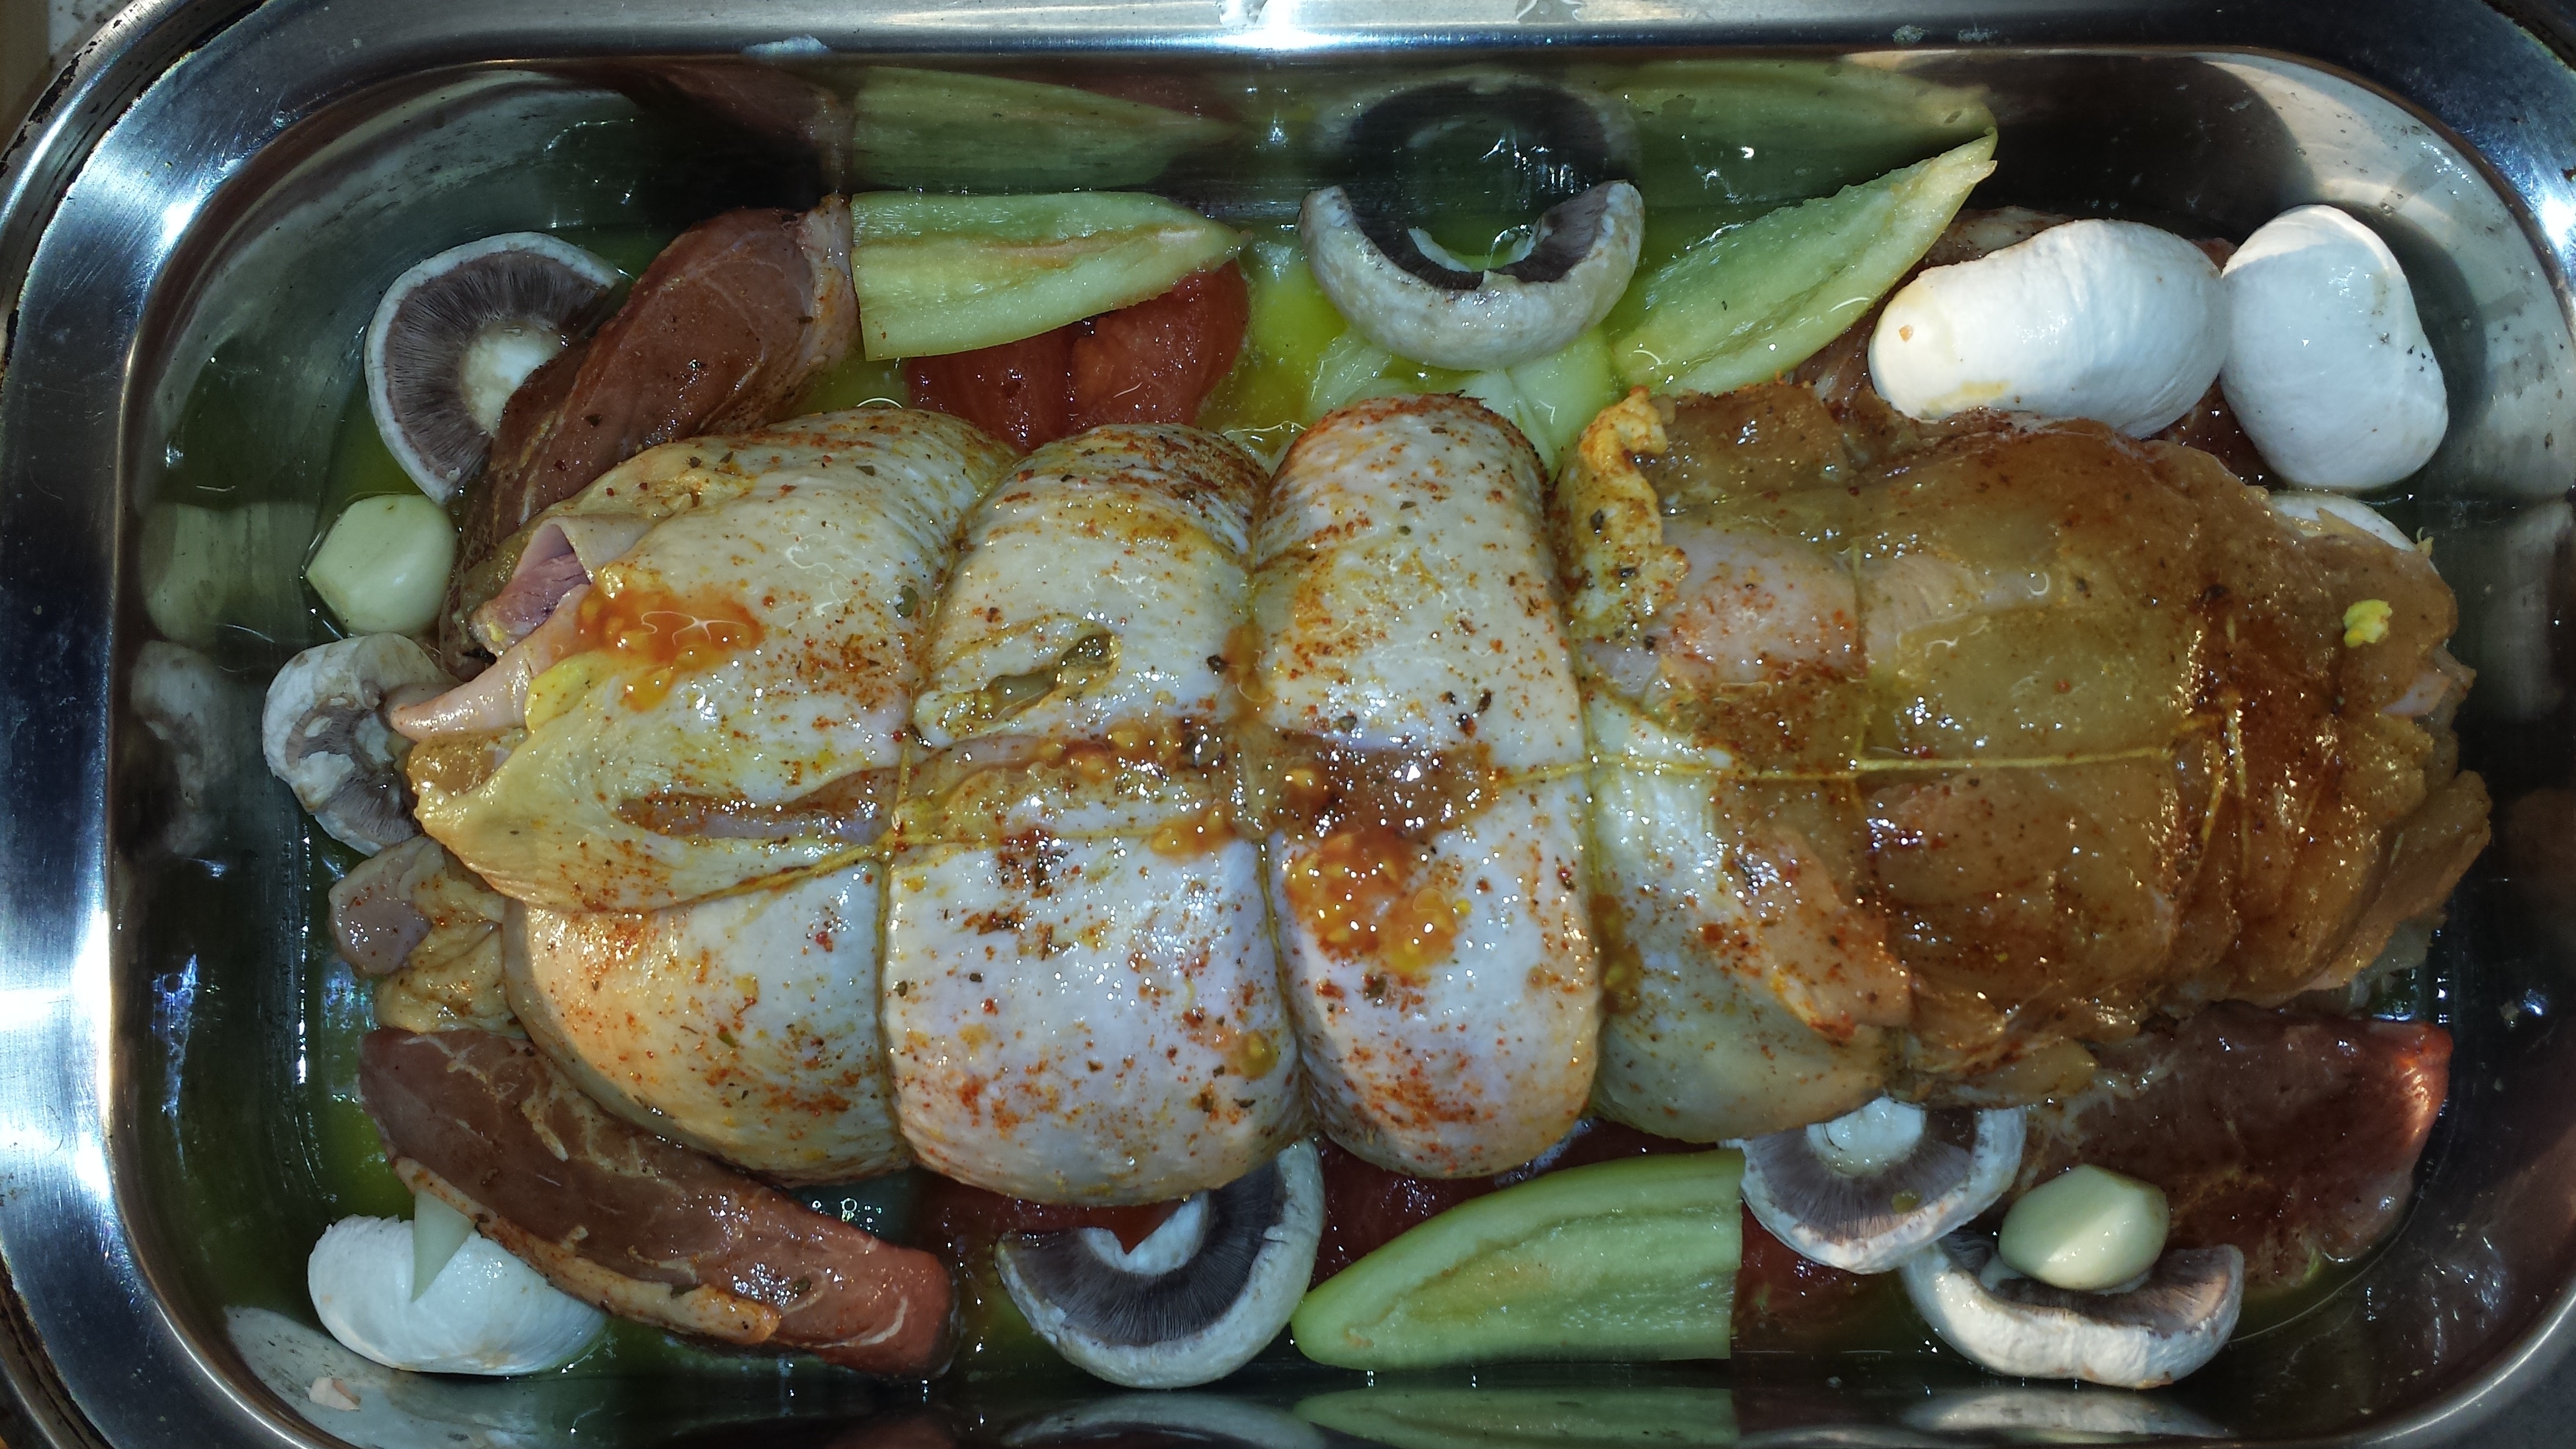
dish, meal, food, produce, vegetable, fish, breakfast, meat, cuisine, roll, roasting, bratwurst, grilling